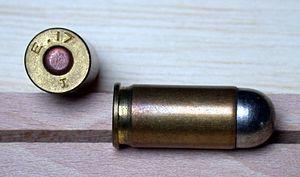
La Munition de .455 Webley fut conçue pour les revolvers Webley Mk I-VI calibre .455. Elle fut chargée à poudre noire puis à la cordite. Elle est moins puissante que le .45 Colt. Elle possède un étui à bourrelet. Son appellation numérique est 11,6 × 19 mm R.